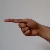
The image shows a hand gesture representing the letter 'G' in Indian Sign Language.